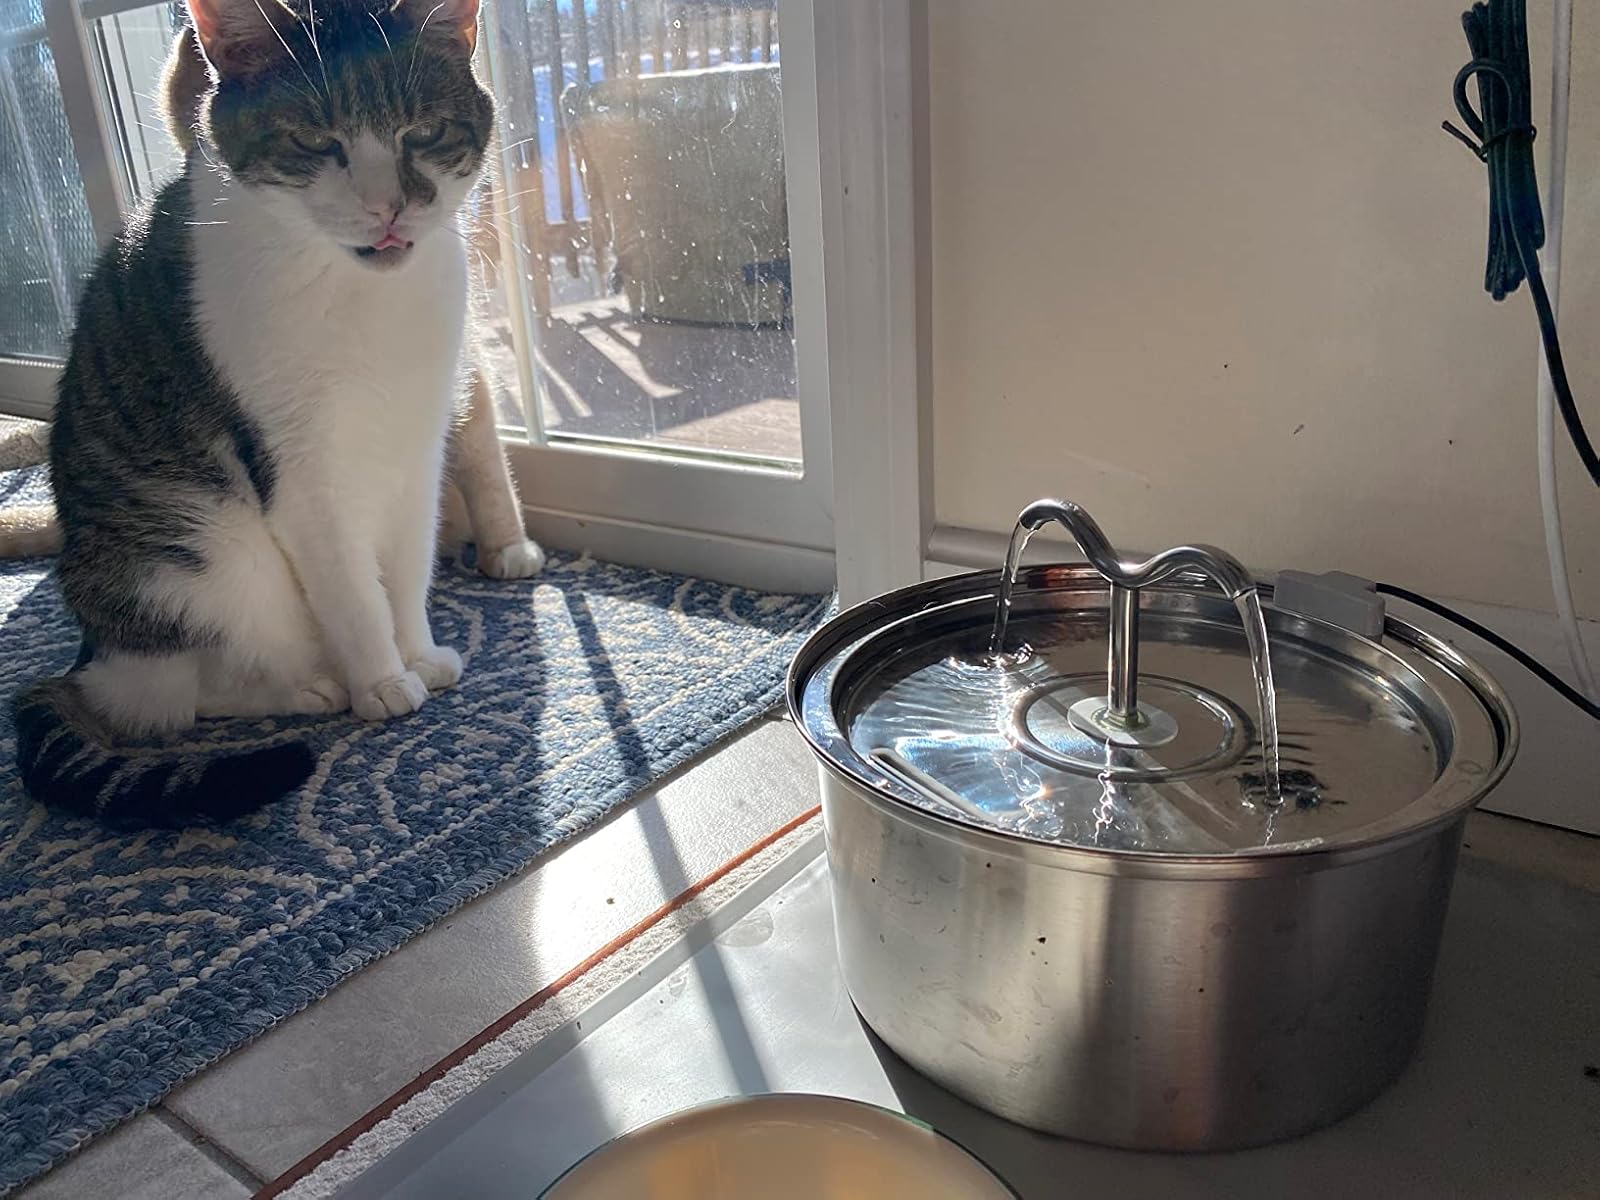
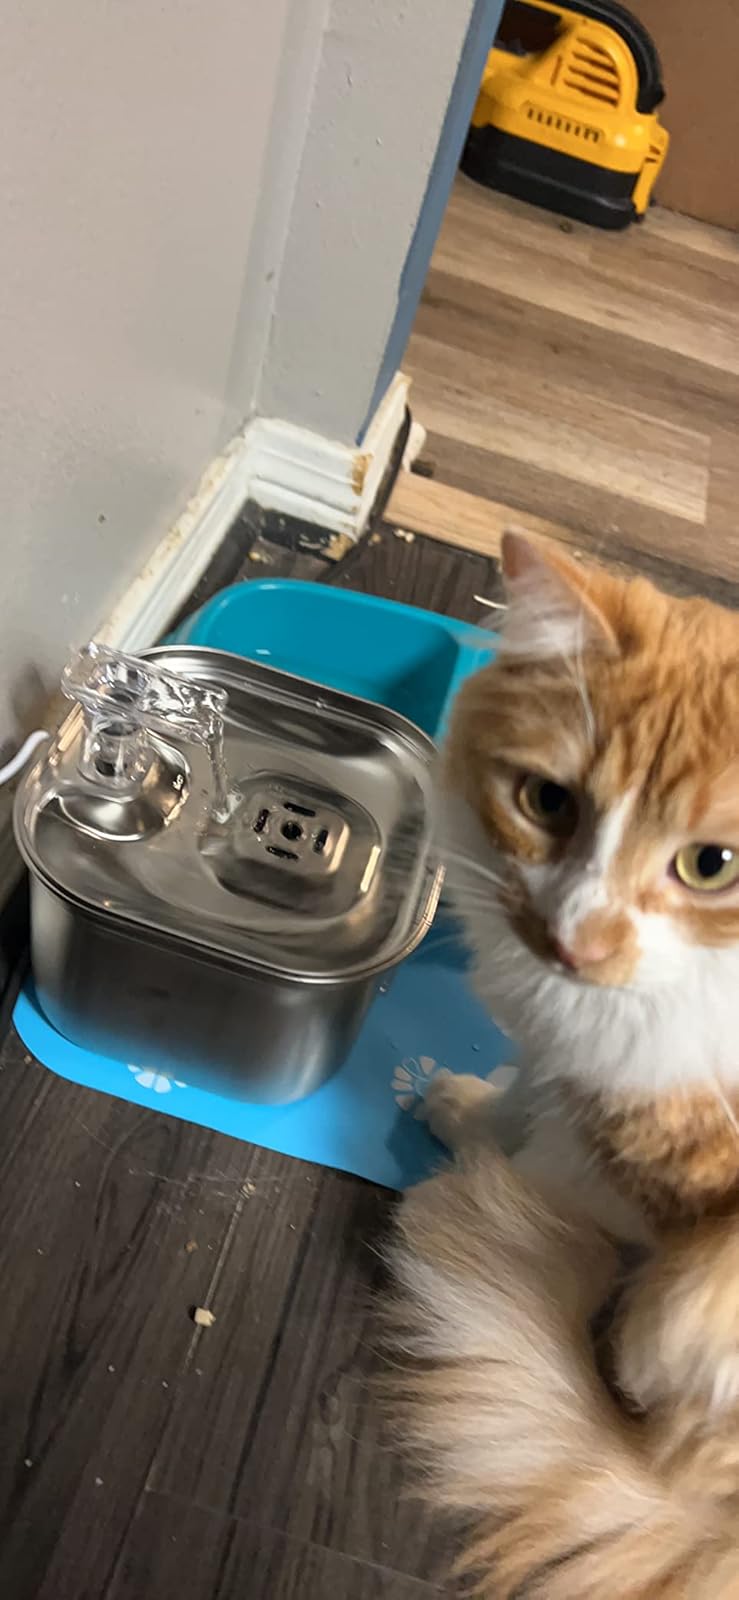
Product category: items_bowl
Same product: no